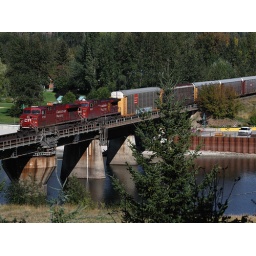
Westbound CP auto racks cross the swing bridge over the narrows between Mara and Shuswap Lakes at Sicamous BC